Jerry Tillery

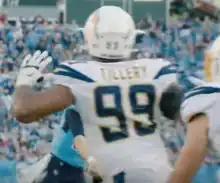
Tillery in 2019

Tillery was selected by the Los Angeles Chargers 28th overall in the first round of the 2019 NFL draft. As a rookie, he appeared in 15 games and made three starts. He had two sacks and 17 total tackles (nine solo).